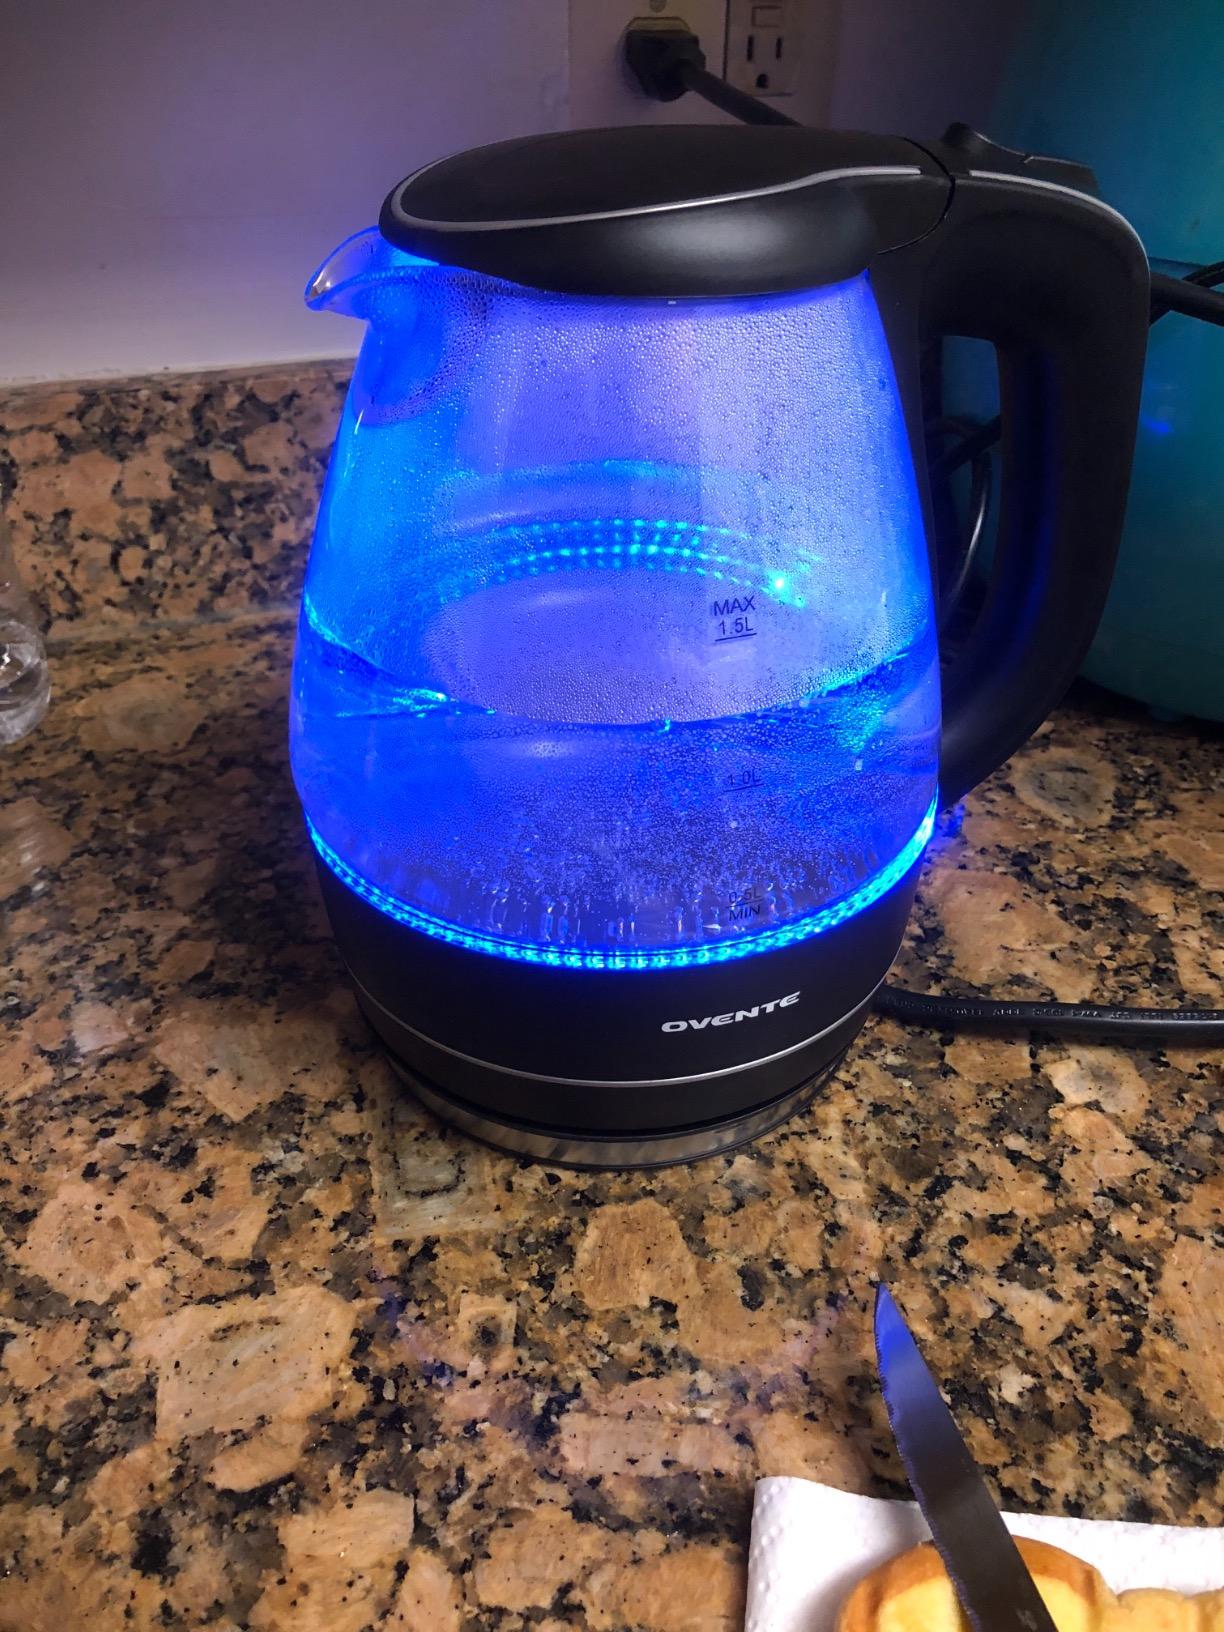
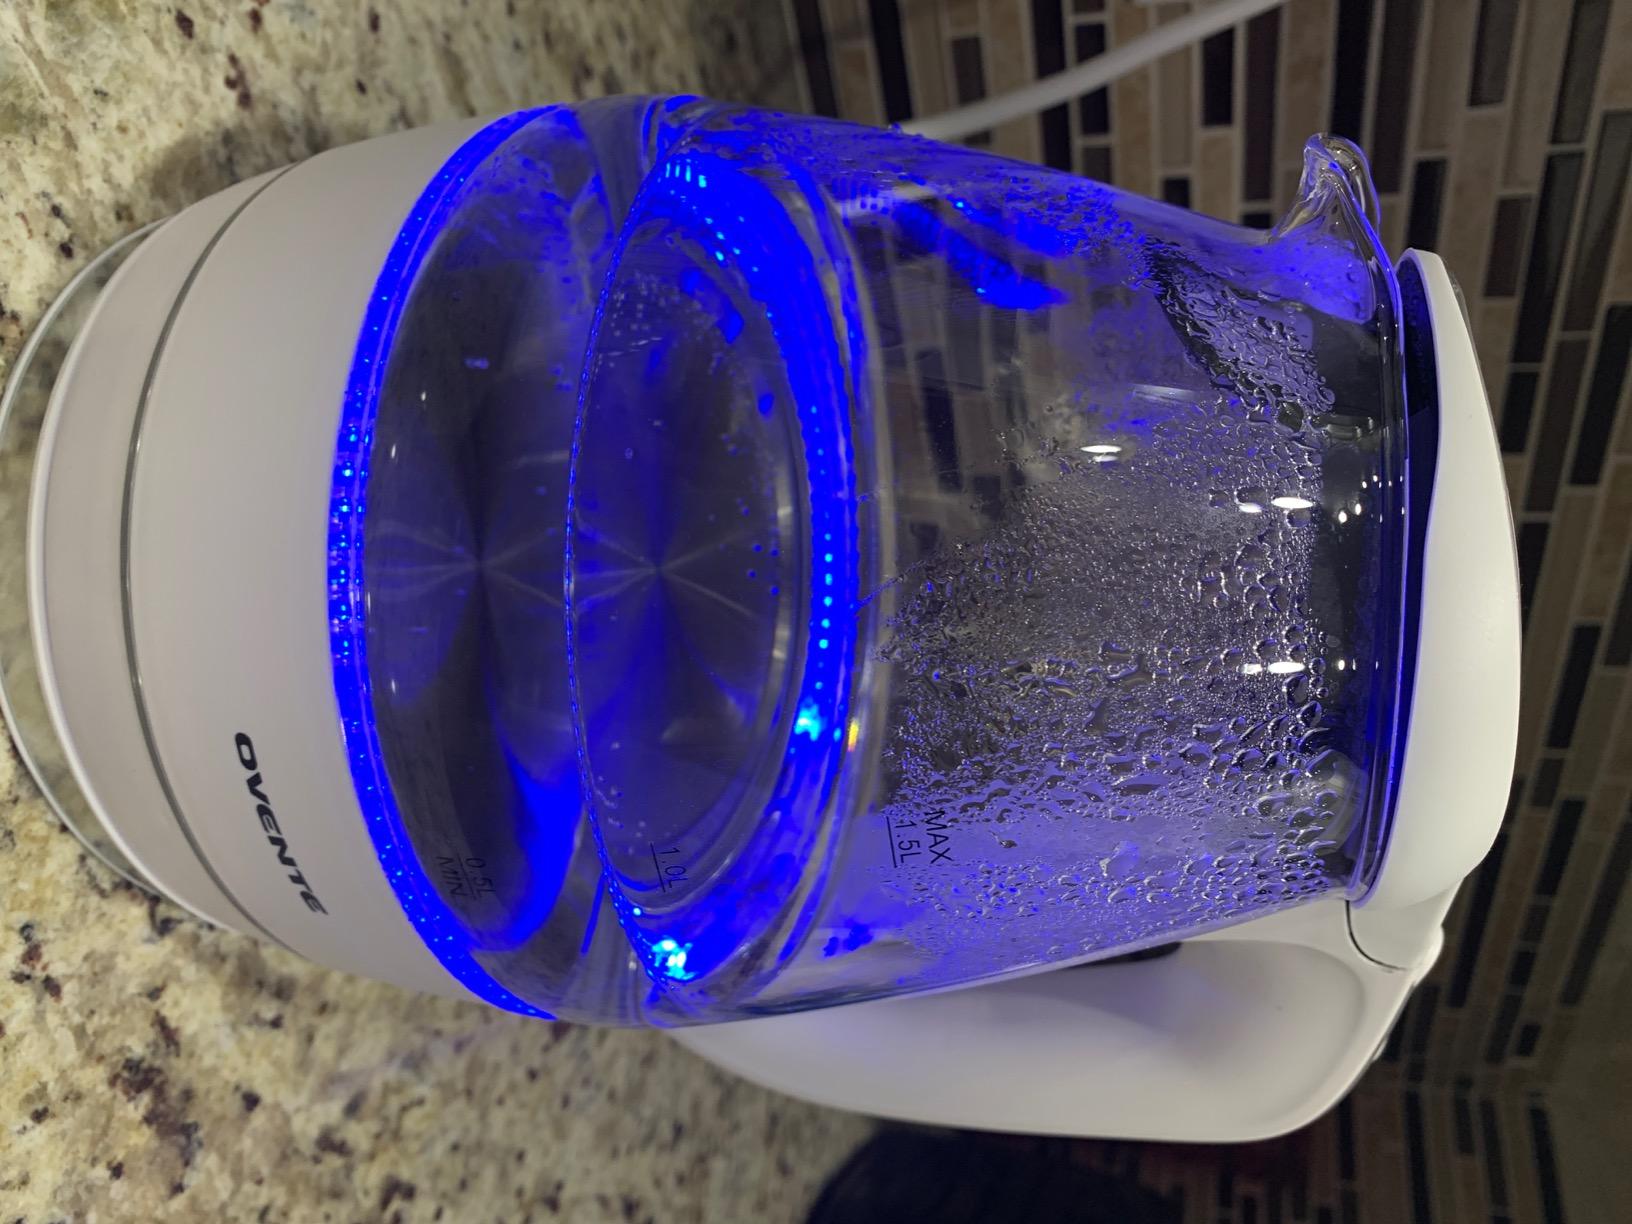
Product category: items_kettle
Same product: no